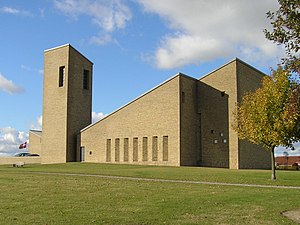
Antvorskov Kirke
Antvorskov Kirke
Antvorskov Kirke, Slagelse, Danmark Antvorskov Kirke er indviet 2005-04-11 af biskop Jan Lindhardt. Arkitekt på byggeriet var Anders Bové Christensen, Aarhus.
Antvorskov Kirke er indviet 10.april 2005 og afløste en vandrekirke, som gennem 14 år rummede sognets gudstjenesteliv..